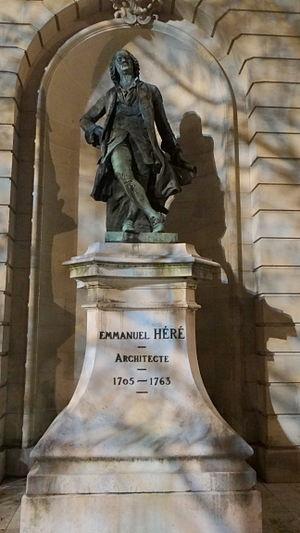
Léopold Emmanuel Héré de Corny
Léopold Emmanuel Héré de Corny est un architecte baroque lorrain.
Charles Joseph Jacquot né le 12 janvier 1865 à Bains-les-Bains et mort le 20 novembre 1930 à Paris est un sculpteur français.
Cette page concerne les événements qui se sont produits au dix-huitième siècle en Lorraine.